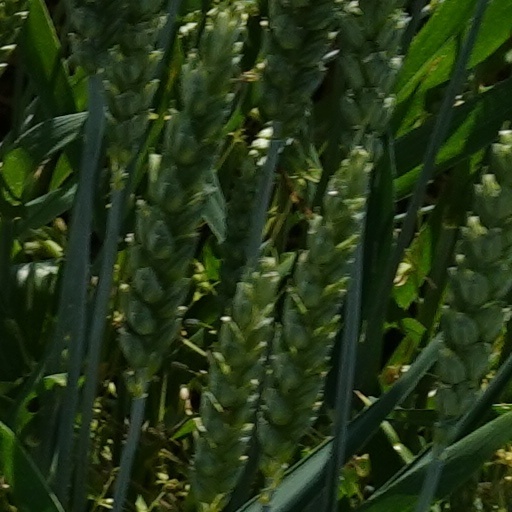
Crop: wheat